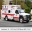
Label: ambulance